Junkers Ju 88

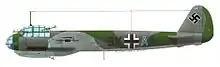
Junkers Ju 88A-1 of the Stab/KG 51, June 1940

The Ju 88 V19 (W.Nr. 0373) was a test bed for the Ju 88C series. The Ju 88C was originally intended as a fighter-bomber and heavy fighter by adding fixed, forward-firing guns to the nose while retaining some bomb carrying ability of the A-series bomber. The C-series had a solid metal nose, typically housing one MG FF cannon and three MG 17 machine guns. The aircraft retained the ventral "Bola" gondola under the crew compartment though individual units sometimes removed this to reduce weight and drag to enhance performance. The Ju 88C was later used as a night fighter, and this became its main role.